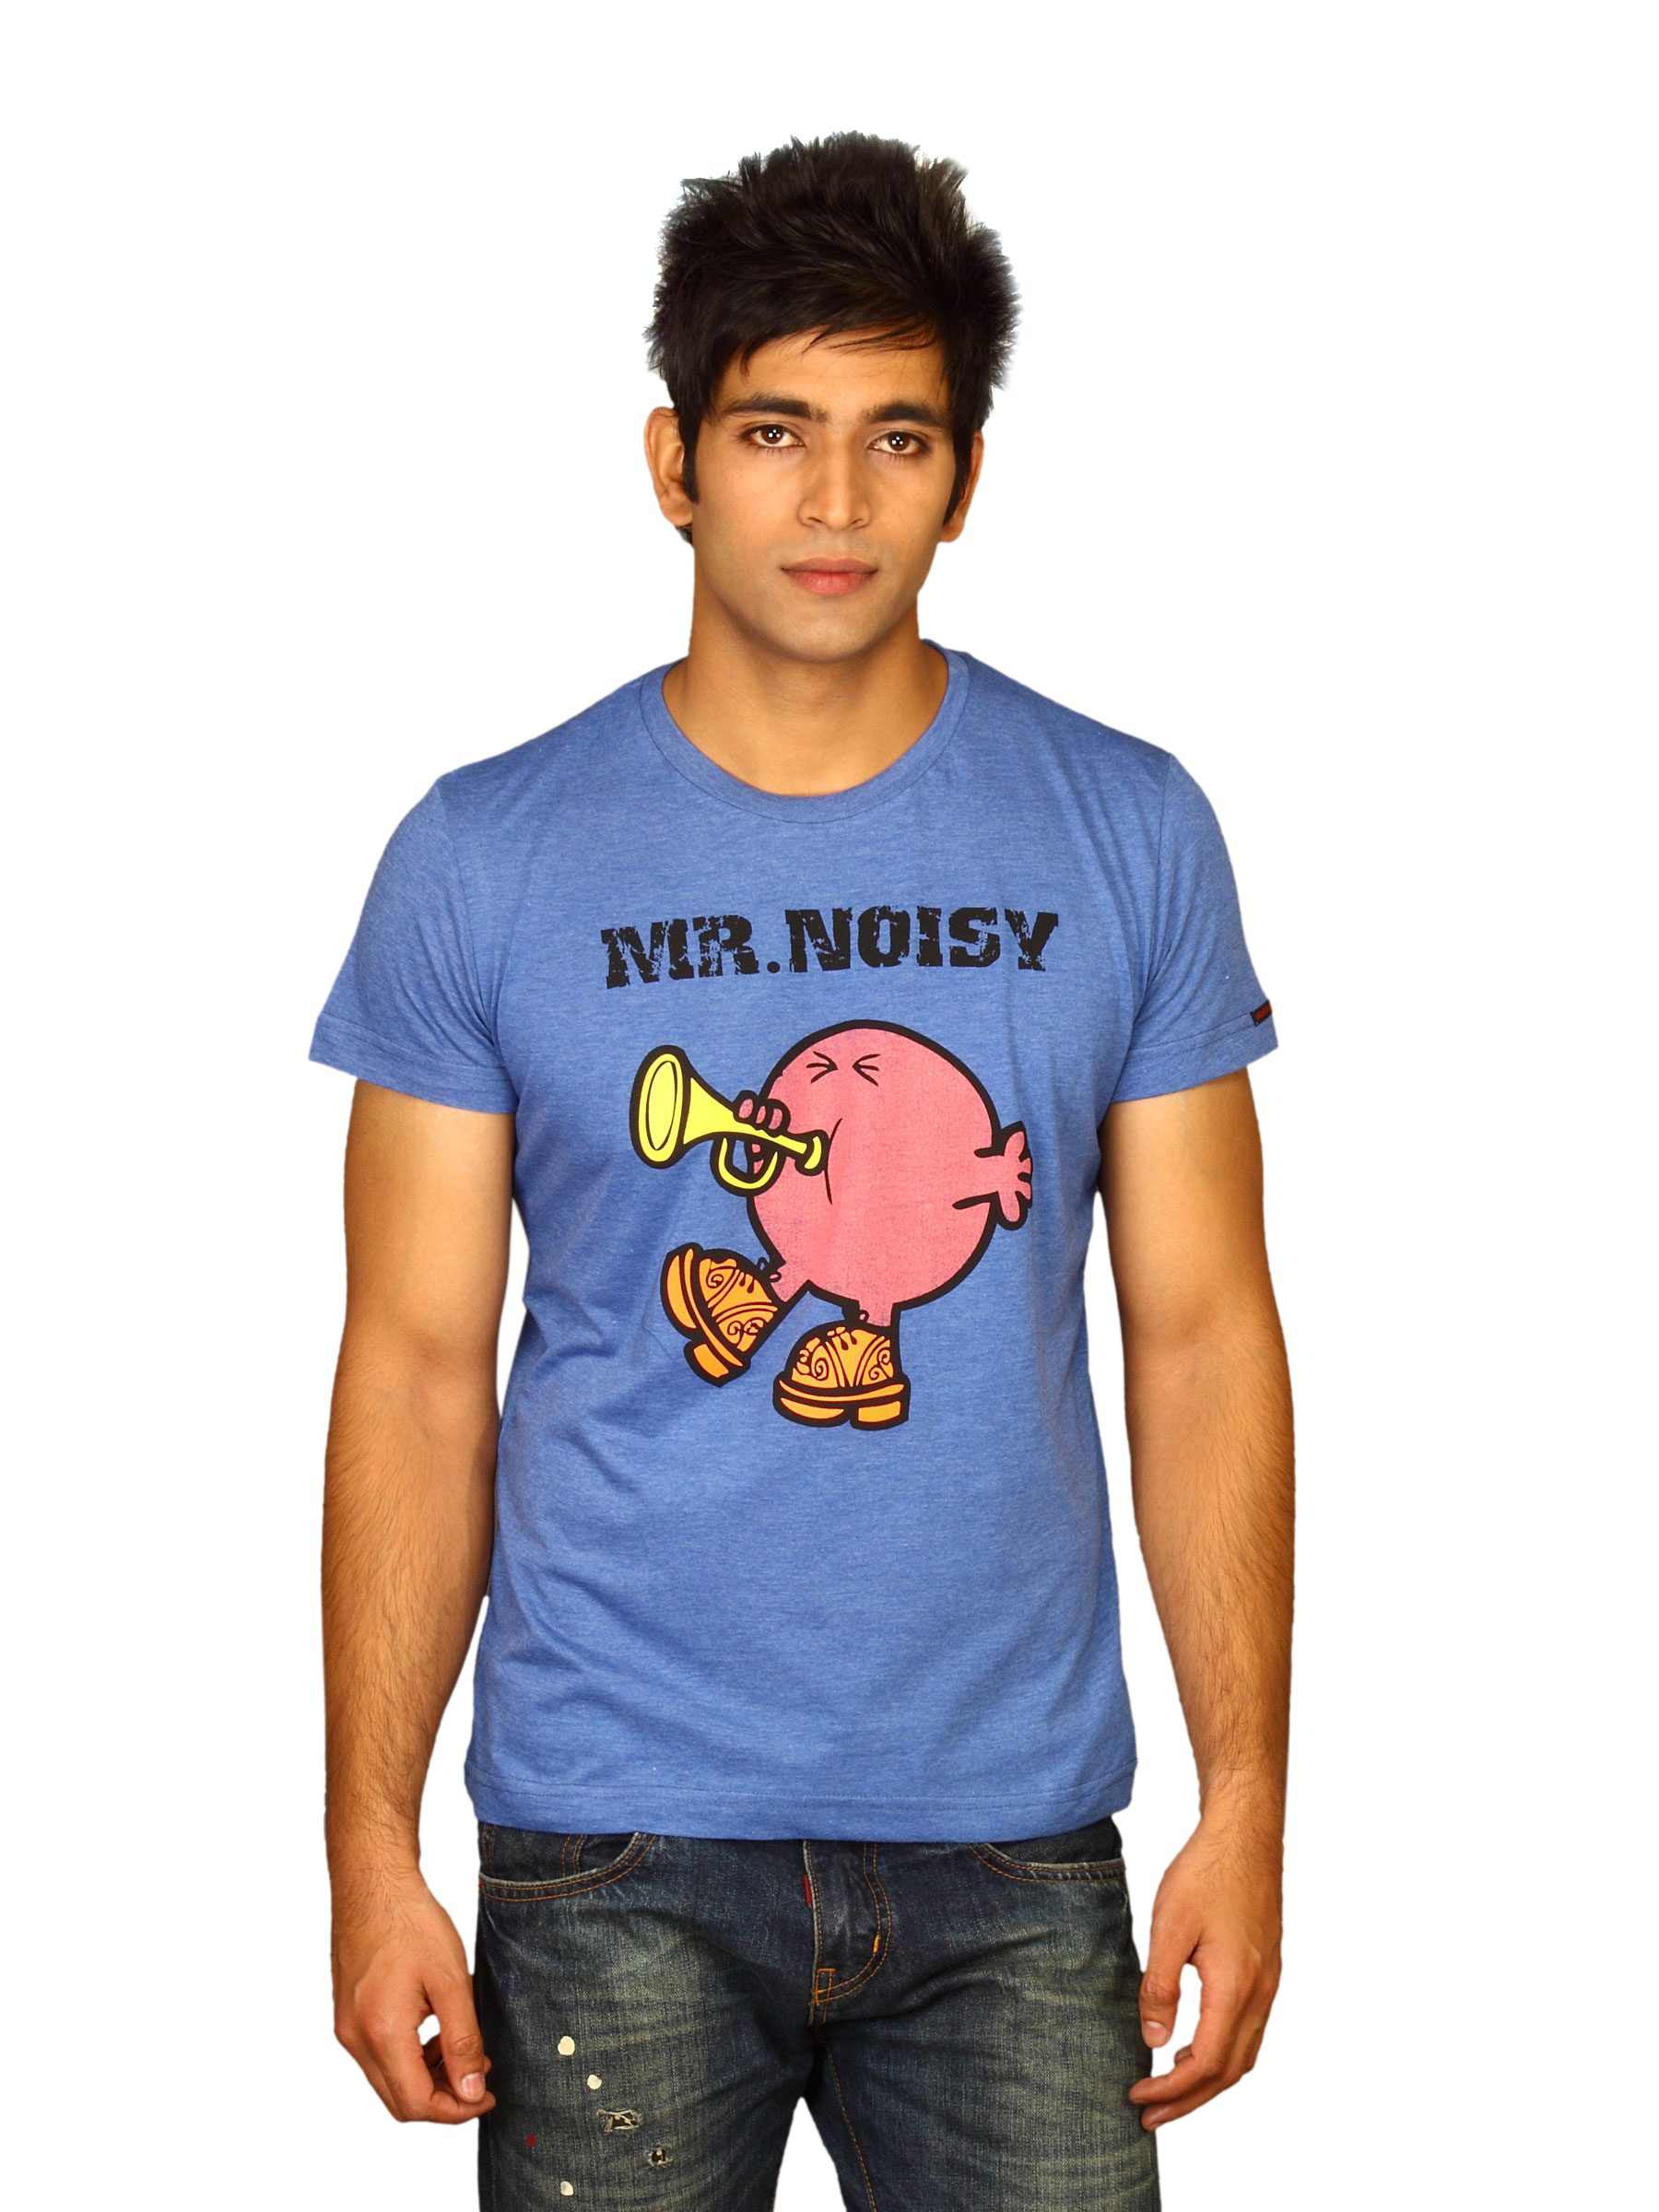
Mr.Men Men's Mr.Noisy Blue T-shirt
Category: Apparel / Topwear / Tshirts
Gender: Men
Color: Blue
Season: Summer 2011
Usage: Casual